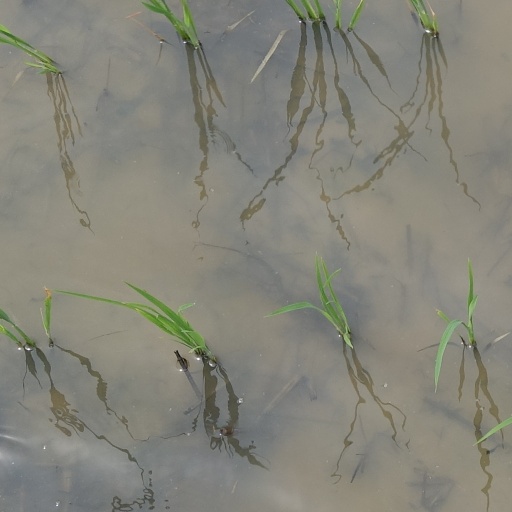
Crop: rice